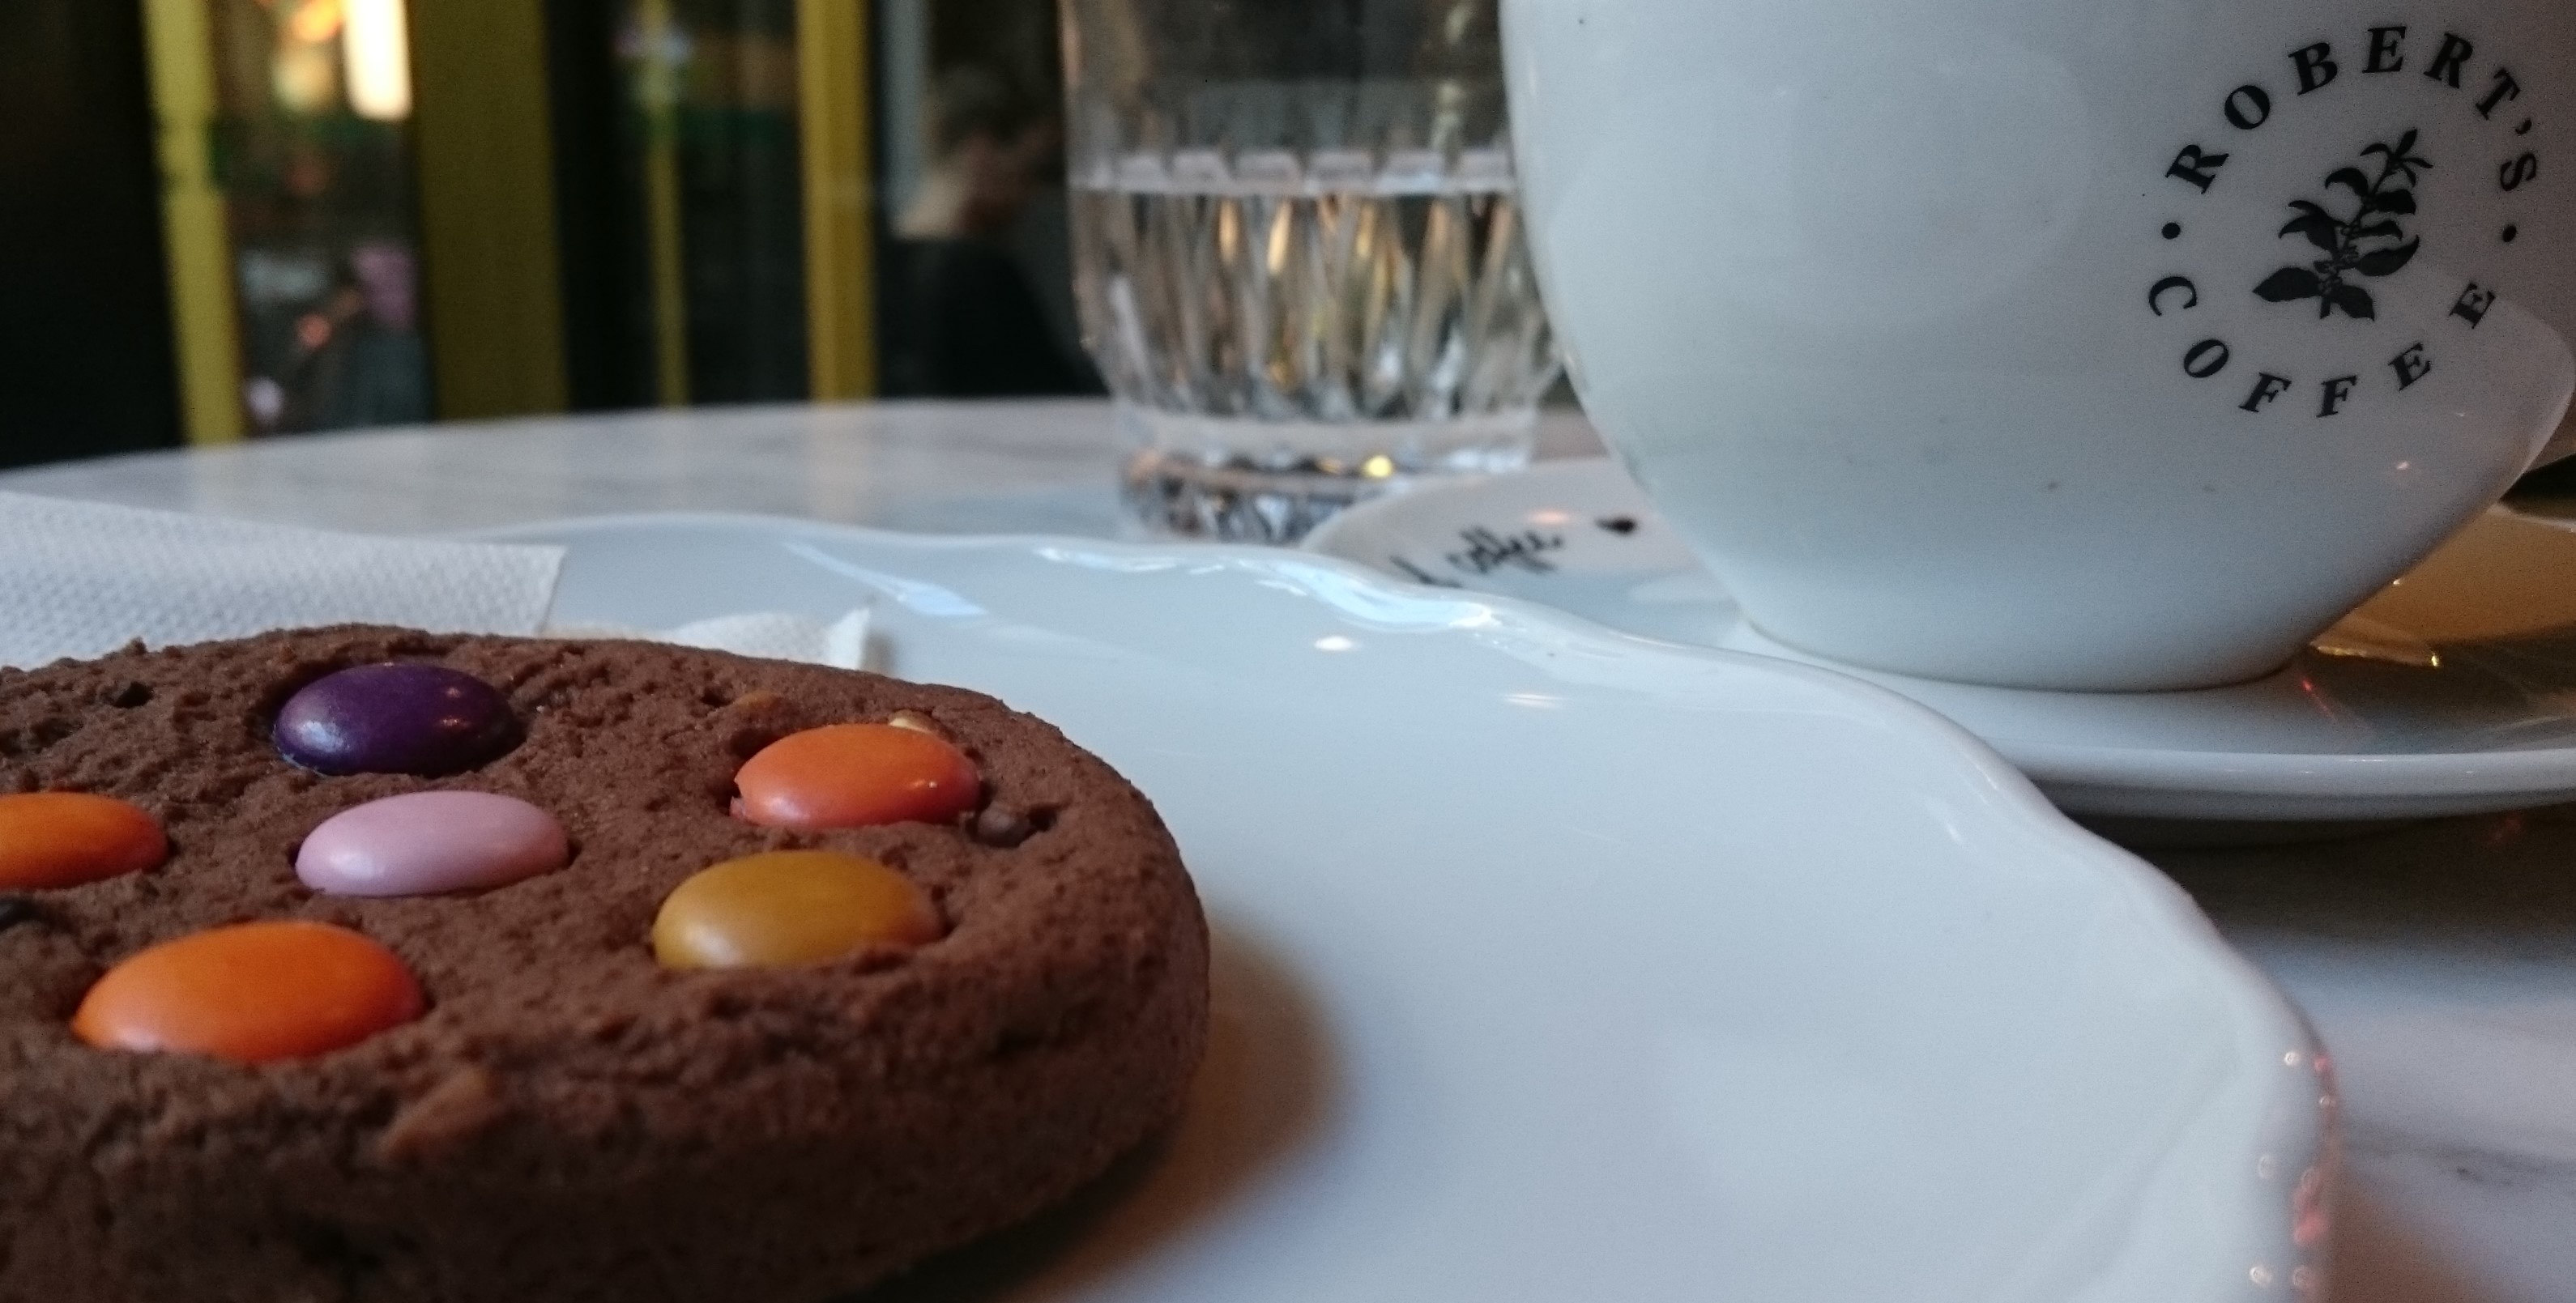
meal, food, produce, breakfast, chocolate, baking, dessert, cake, chocolate cake, icing, sweetness, baked goods, flavor